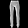
Label: Trouser